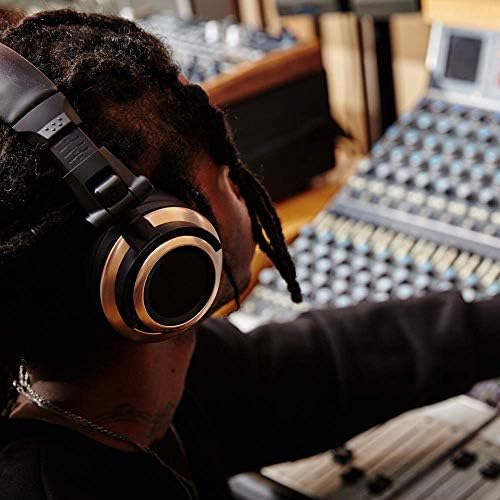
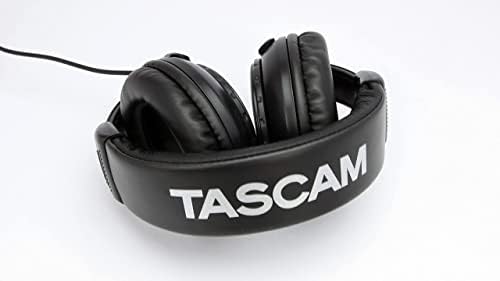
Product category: headphones
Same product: no